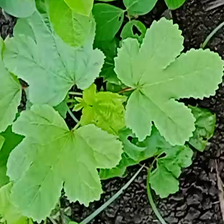
Weed species: Little_Mallow(Malva parviflora)